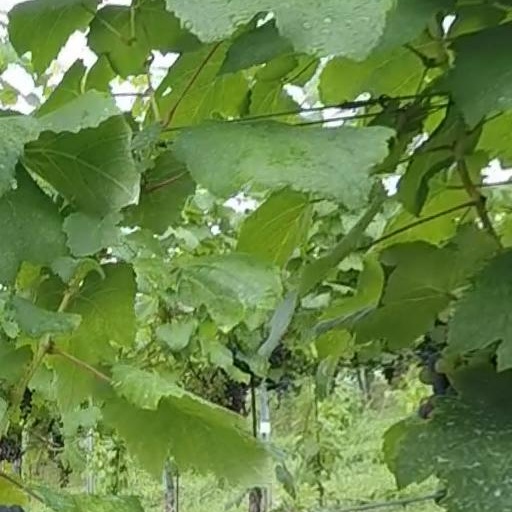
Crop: grape